Patrick Chaworth, 3rd Viscount Chaworth

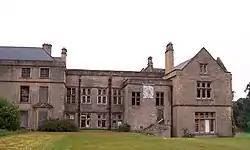
Annesley Hall

Patrick Chaworth (20 June 1635 – June 1693) was 3rd Viscount Chaworth of Armagh. He is also known as Patricius Chaworth.